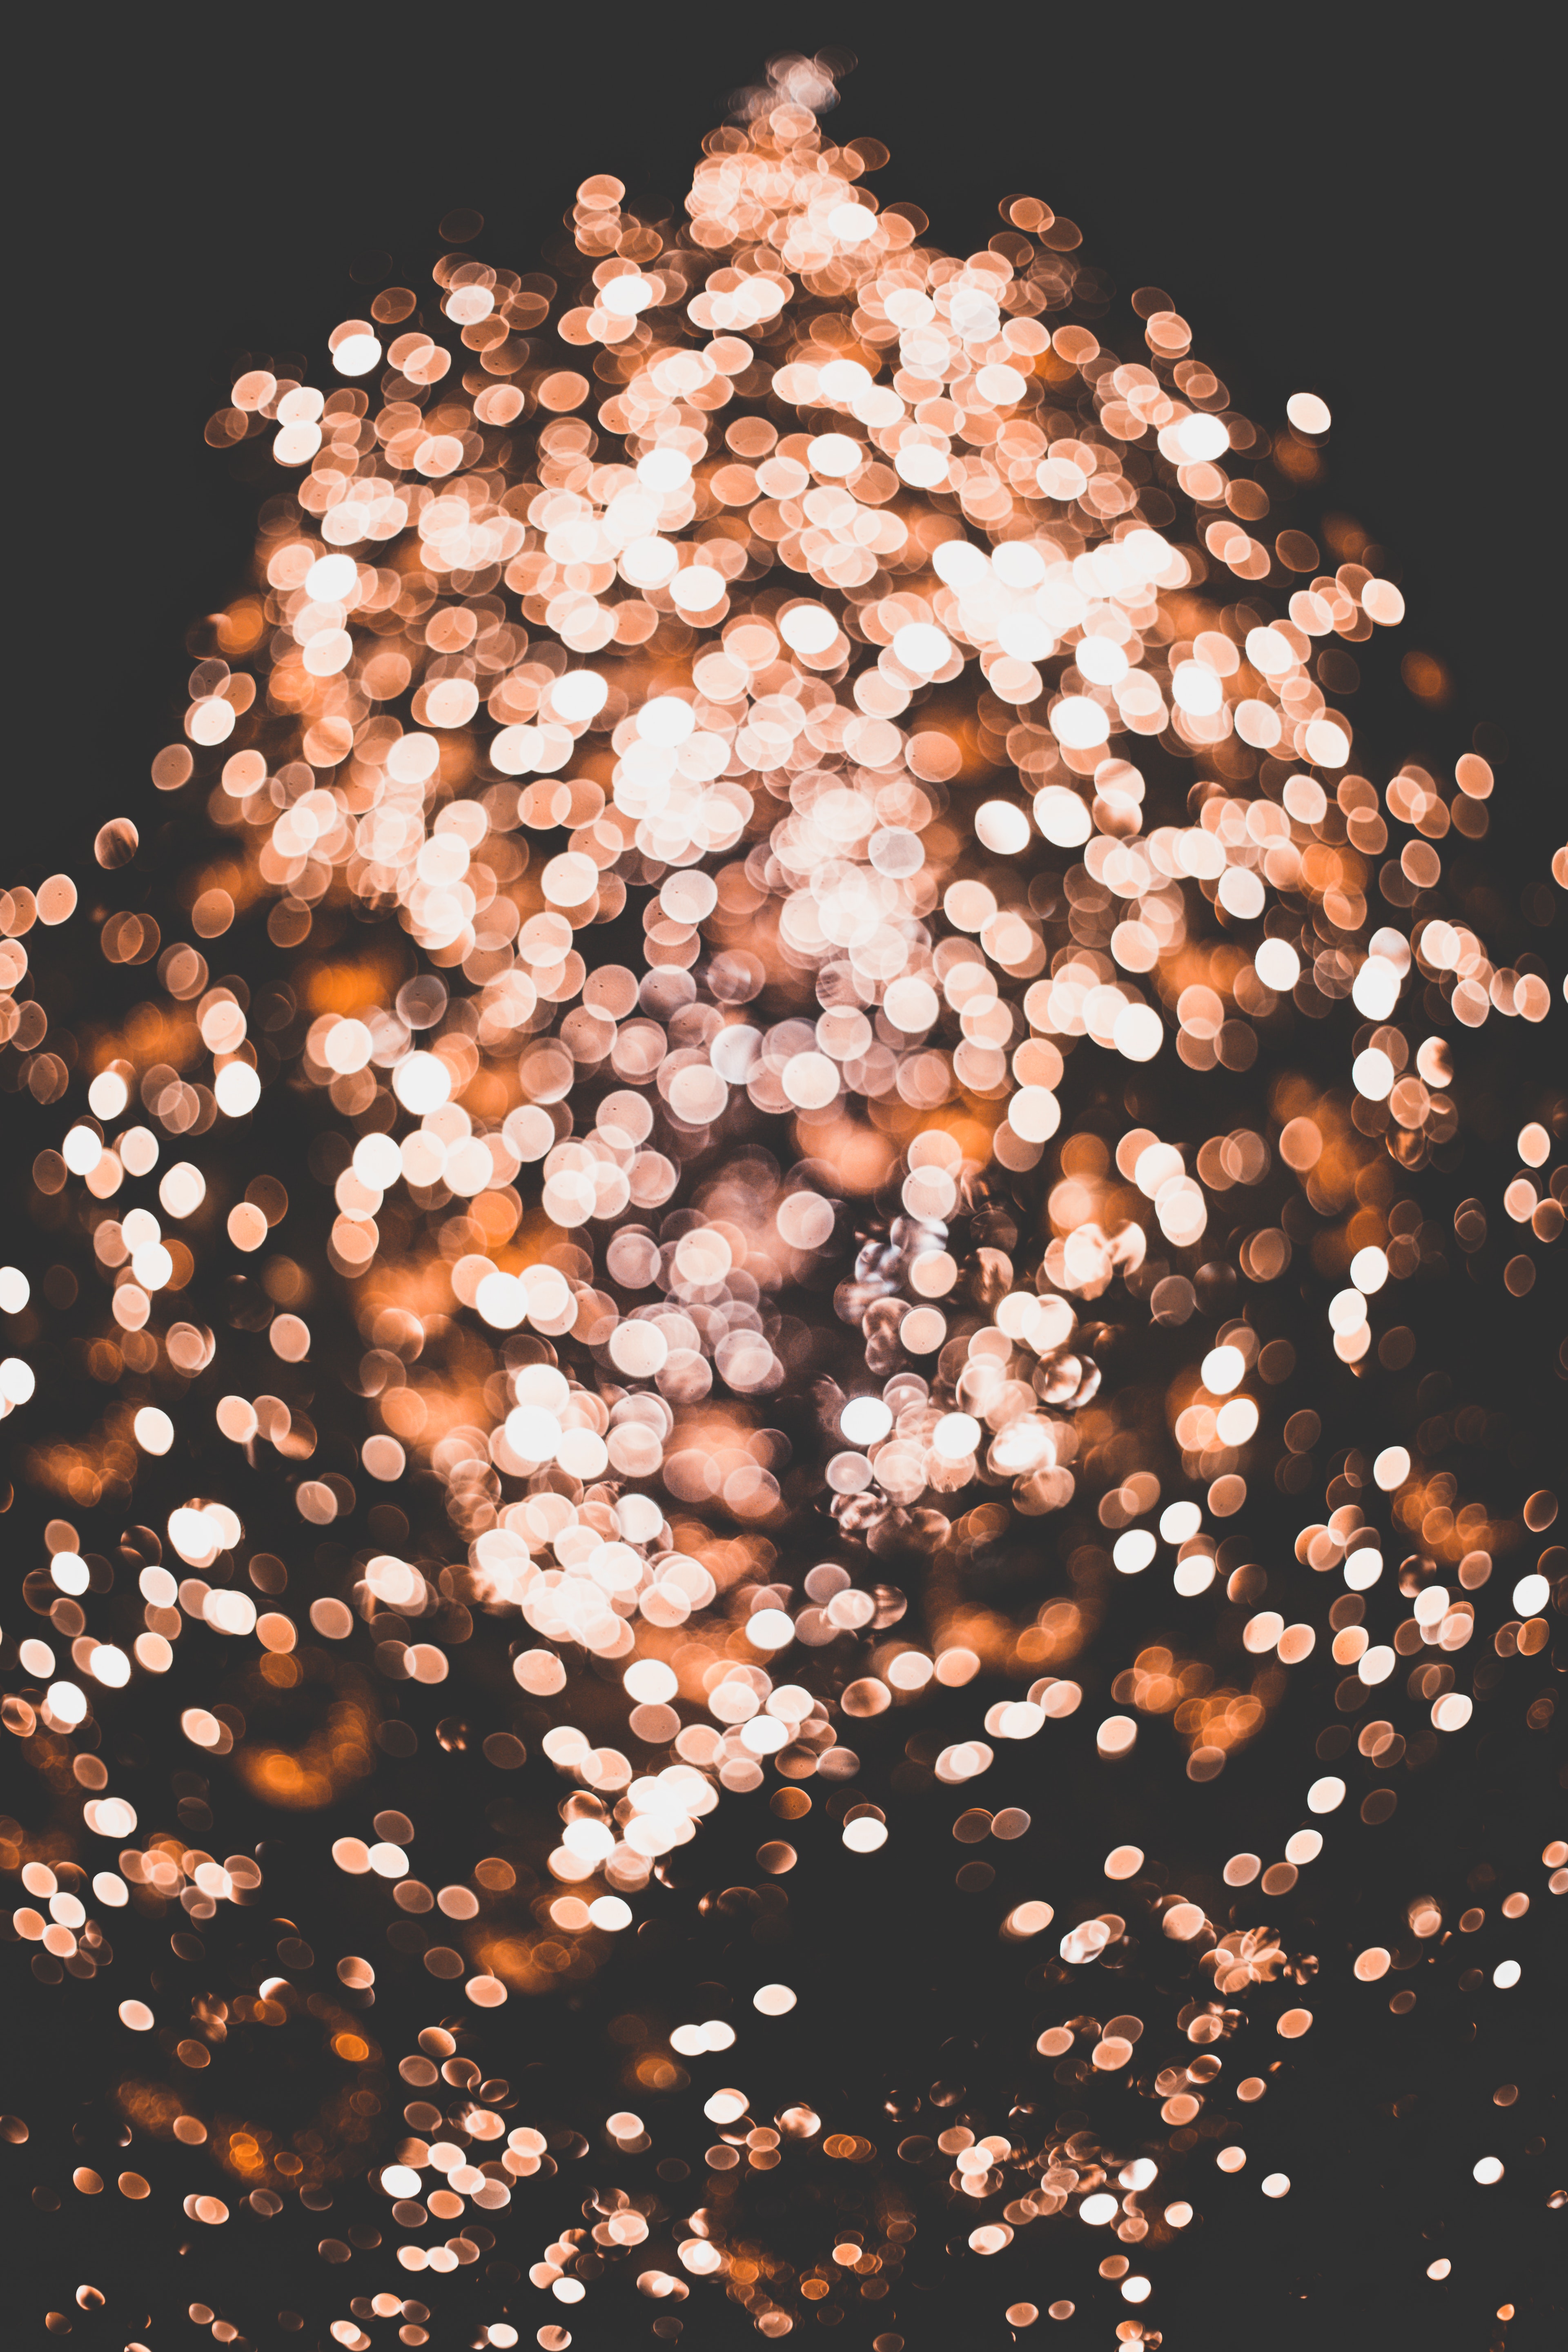
blur, blurry, bokeh, bright, glisten, hd wallpaper, illuminated, lights, luminescence, shining, sparkling